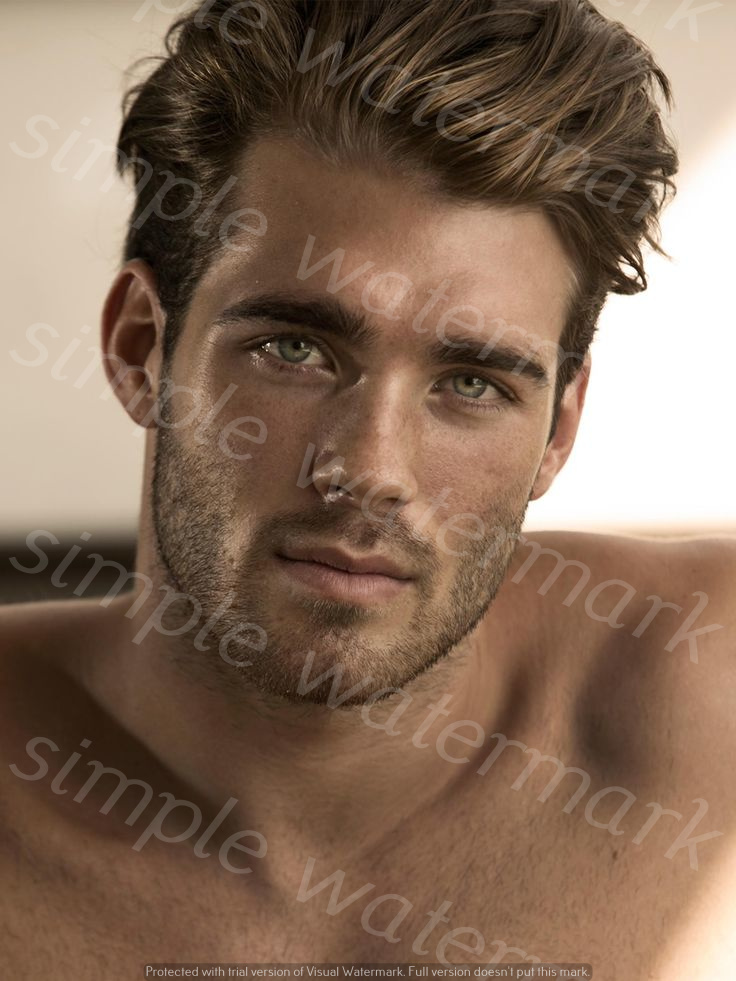
Label: Watermark